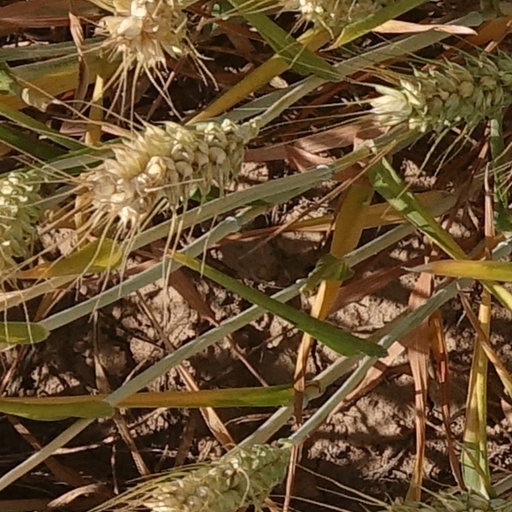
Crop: wheat